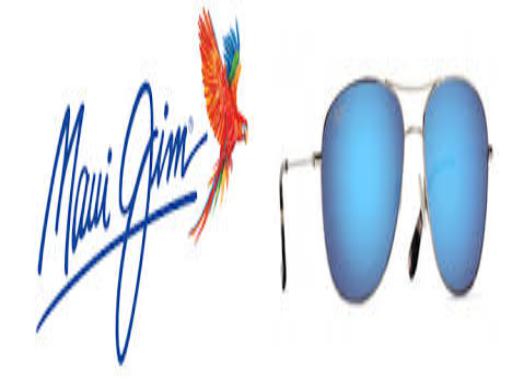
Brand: maui jim
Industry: Clothes